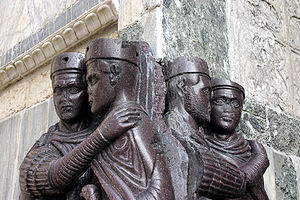
Middelalderen / Det Senromerske Rige
En senromersk skulptur der viser de fire Tetrarker, nu i Venedig.[19]
Middelalderen er en periode i Europas historie der går fra 400-tallet frem til og med 1400-tallet. Den begyndte med det Vestromerske Riges fald og overgik til renæssancen og opdagelsestiden. Middelalderen er mellemperioden mellem de tre traditionelle dele i den vestlige historie: antikken, middelalderen og moderne tid. Middelalderen bliver underinddelt i tidlig middelalder, højmiddelalder og senmiddelalder.